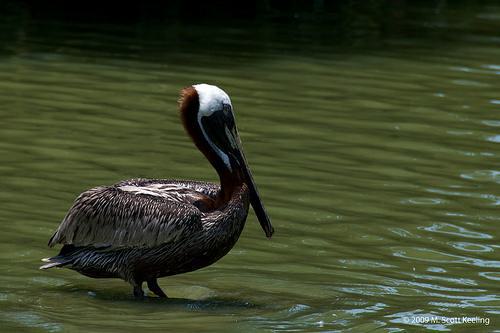
A photo of a brown pelican